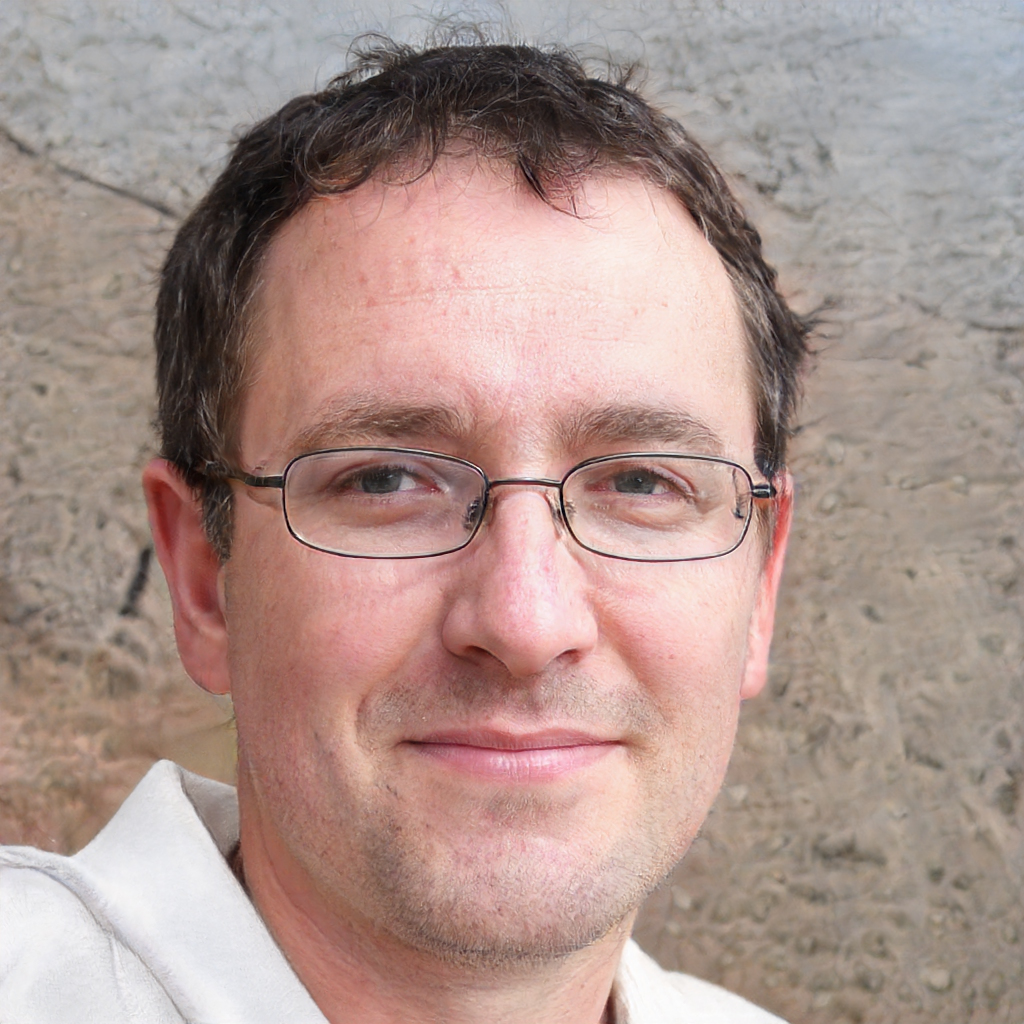
Gender: Male